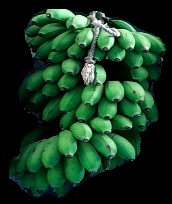
Variety: rasbale
Grade: grade2